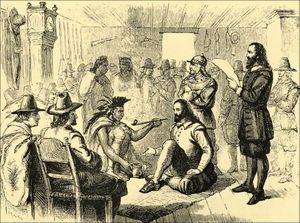
Massasoit aussi connu sous le nom de Ousamequin était un chef amérindien de la tribu des Wampanoags, un peuple habitant les côtes de la baie du Massachusetts et du cap Cod.